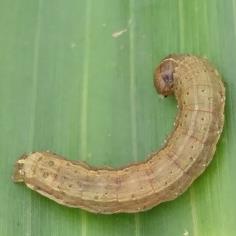
Crop: Maize
Condition: spodoptera-frugiperda-p